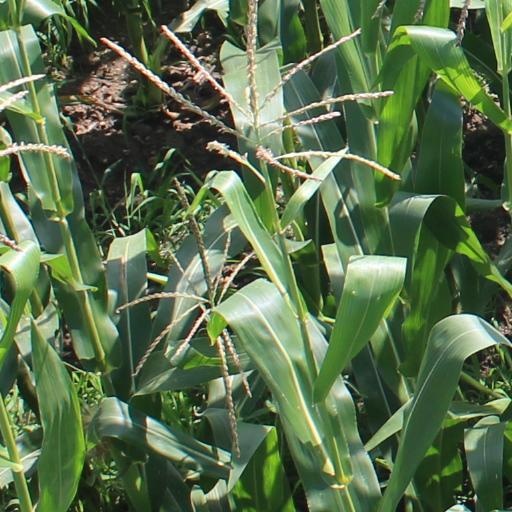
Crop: maize; corn